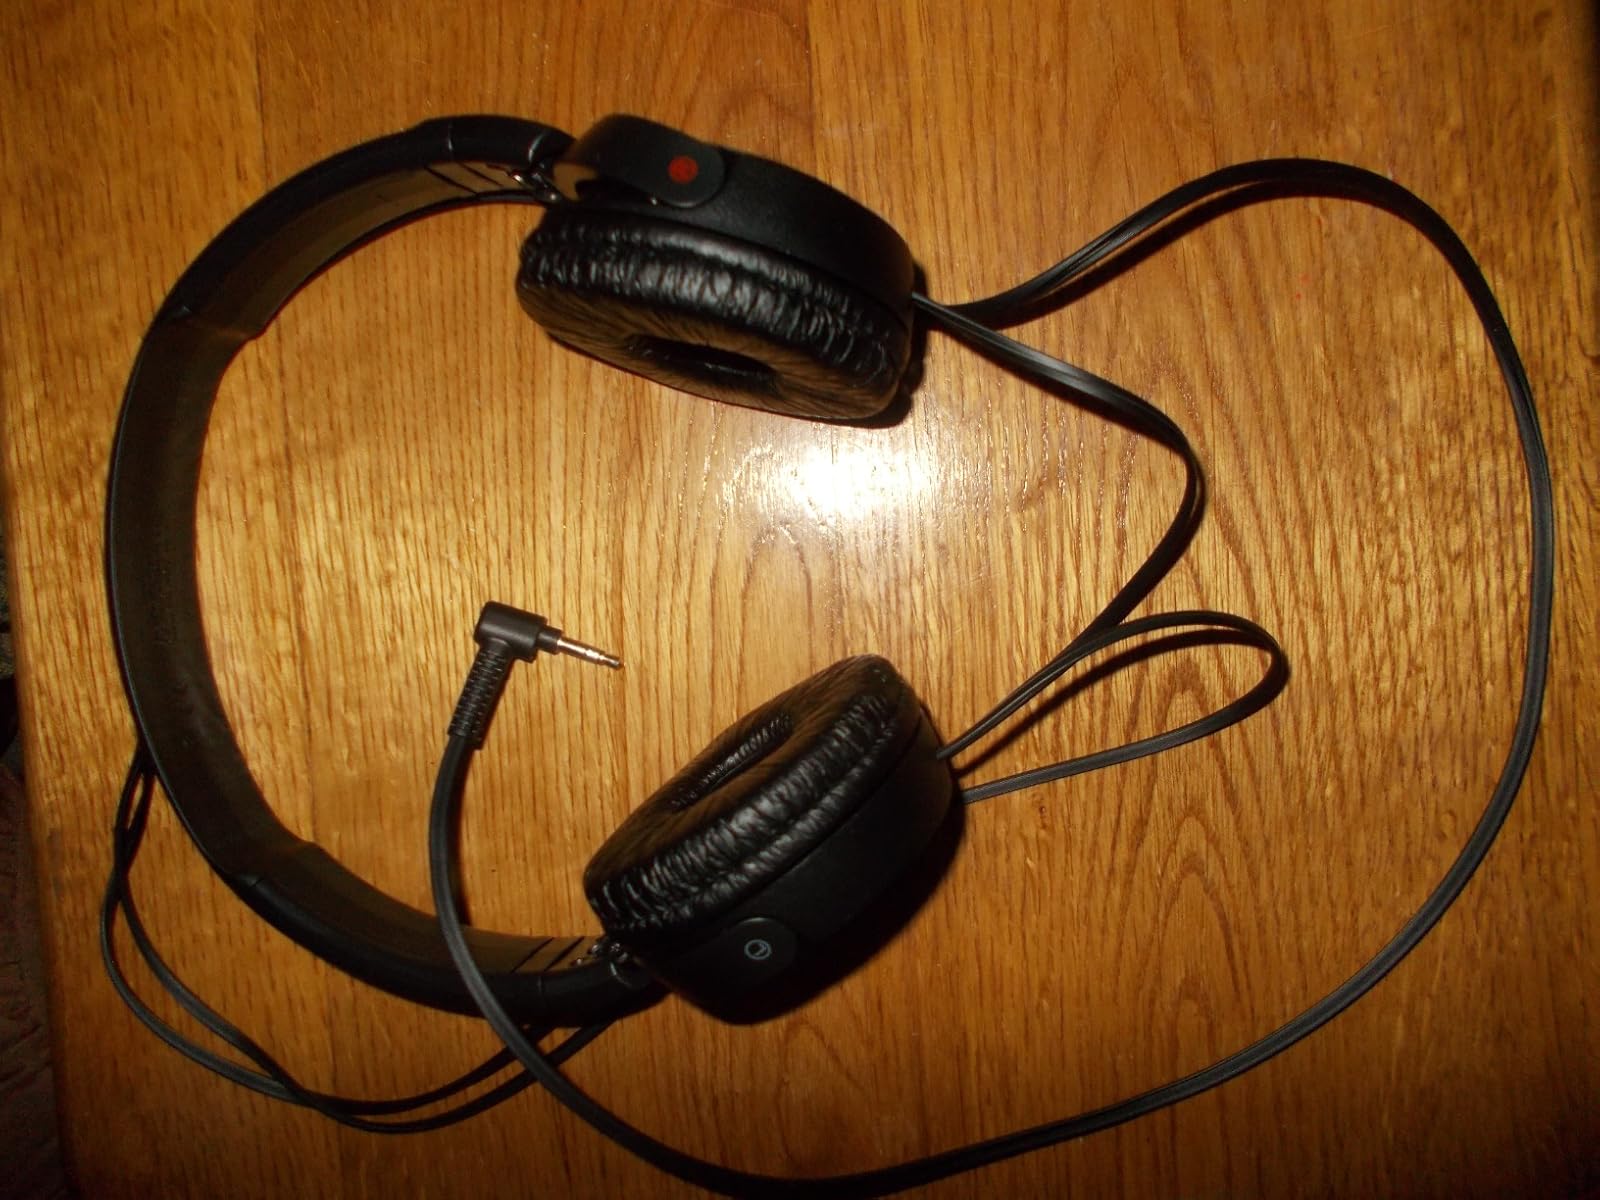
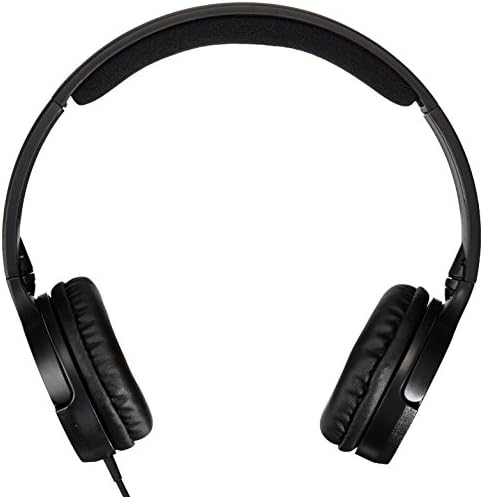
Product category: headphones
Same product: no